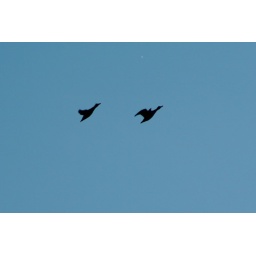
Two ducks silhouette the sky near Cape Henlopen.